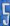
Number: 5